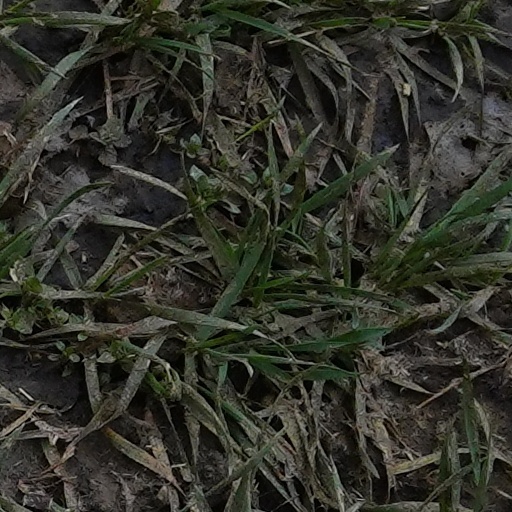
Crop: wheat